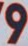
Number: 9